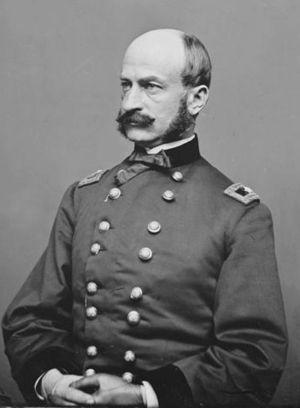
Adolph Wilhem von Steinwehr est un brigadier-général de l'Union. Il est enterré à Menands dans le comté d'Albany, État de New York.